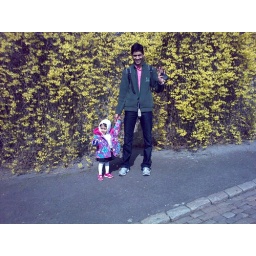
lovely yellow flowers in castle